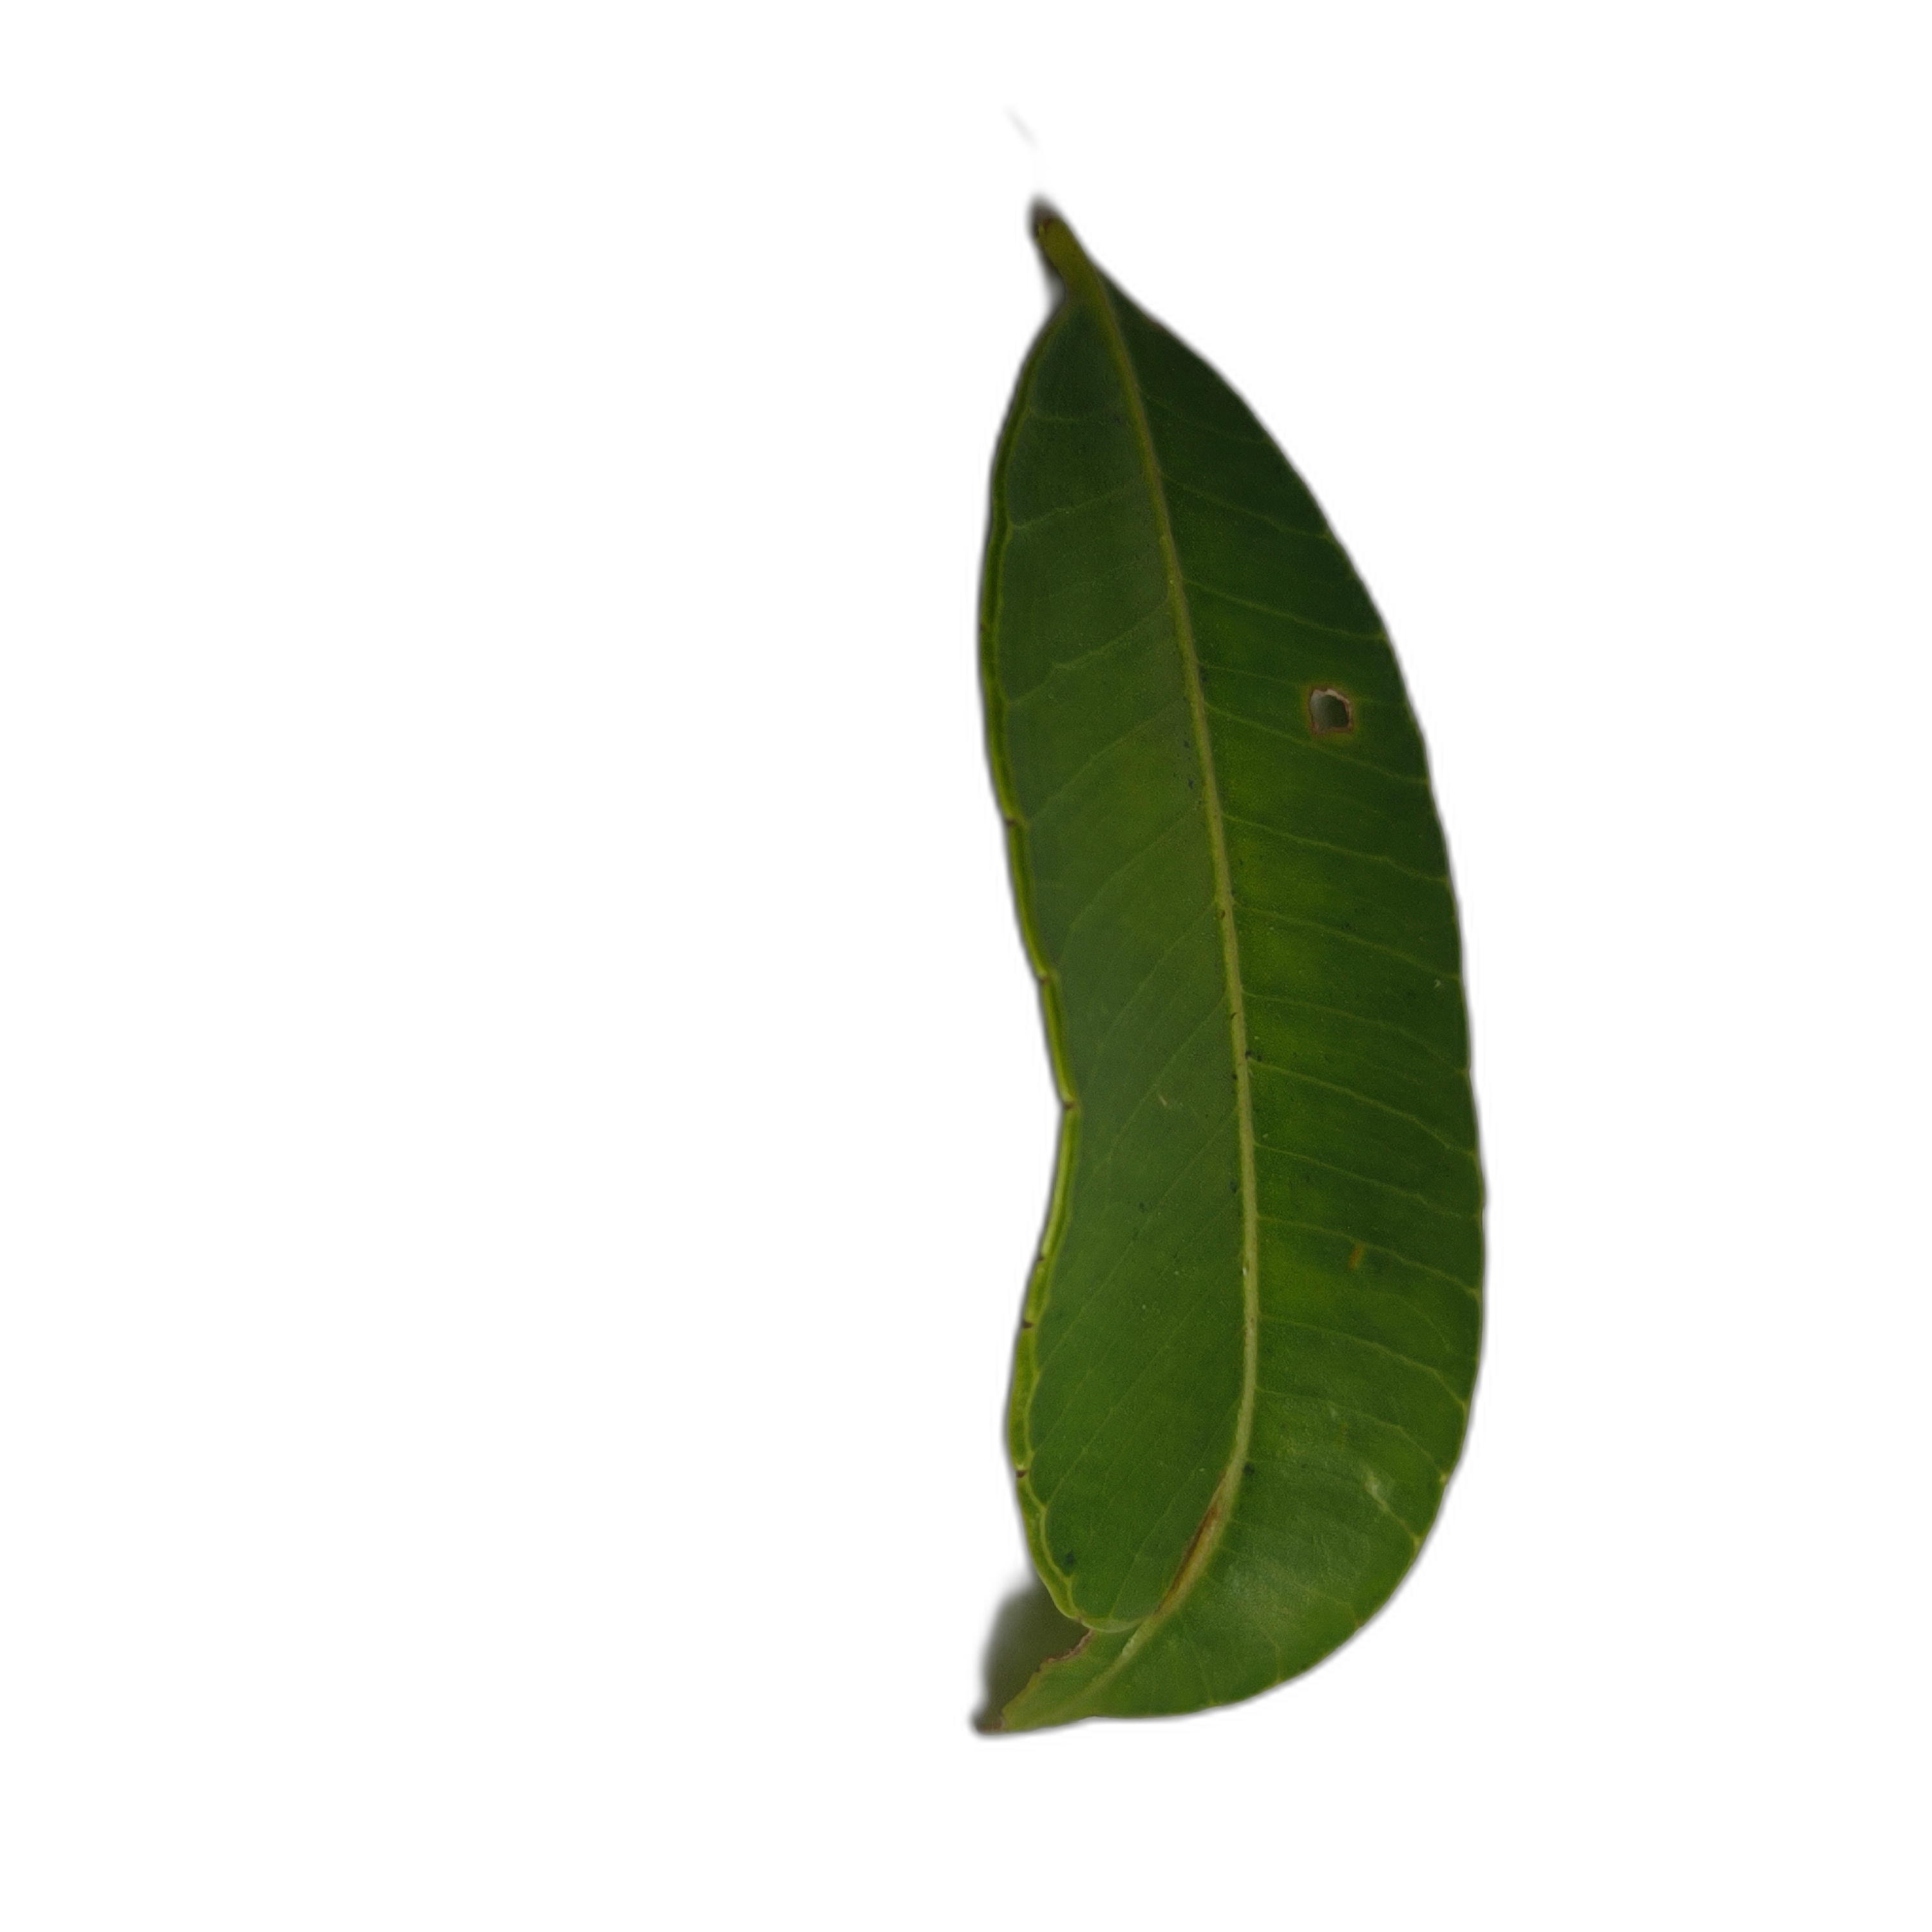
Label: healthy